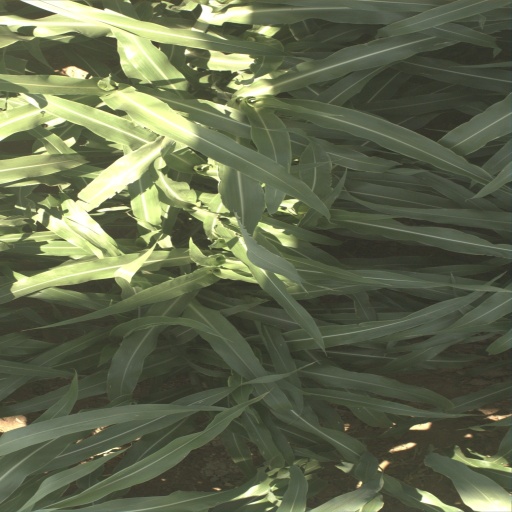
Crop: sorghum